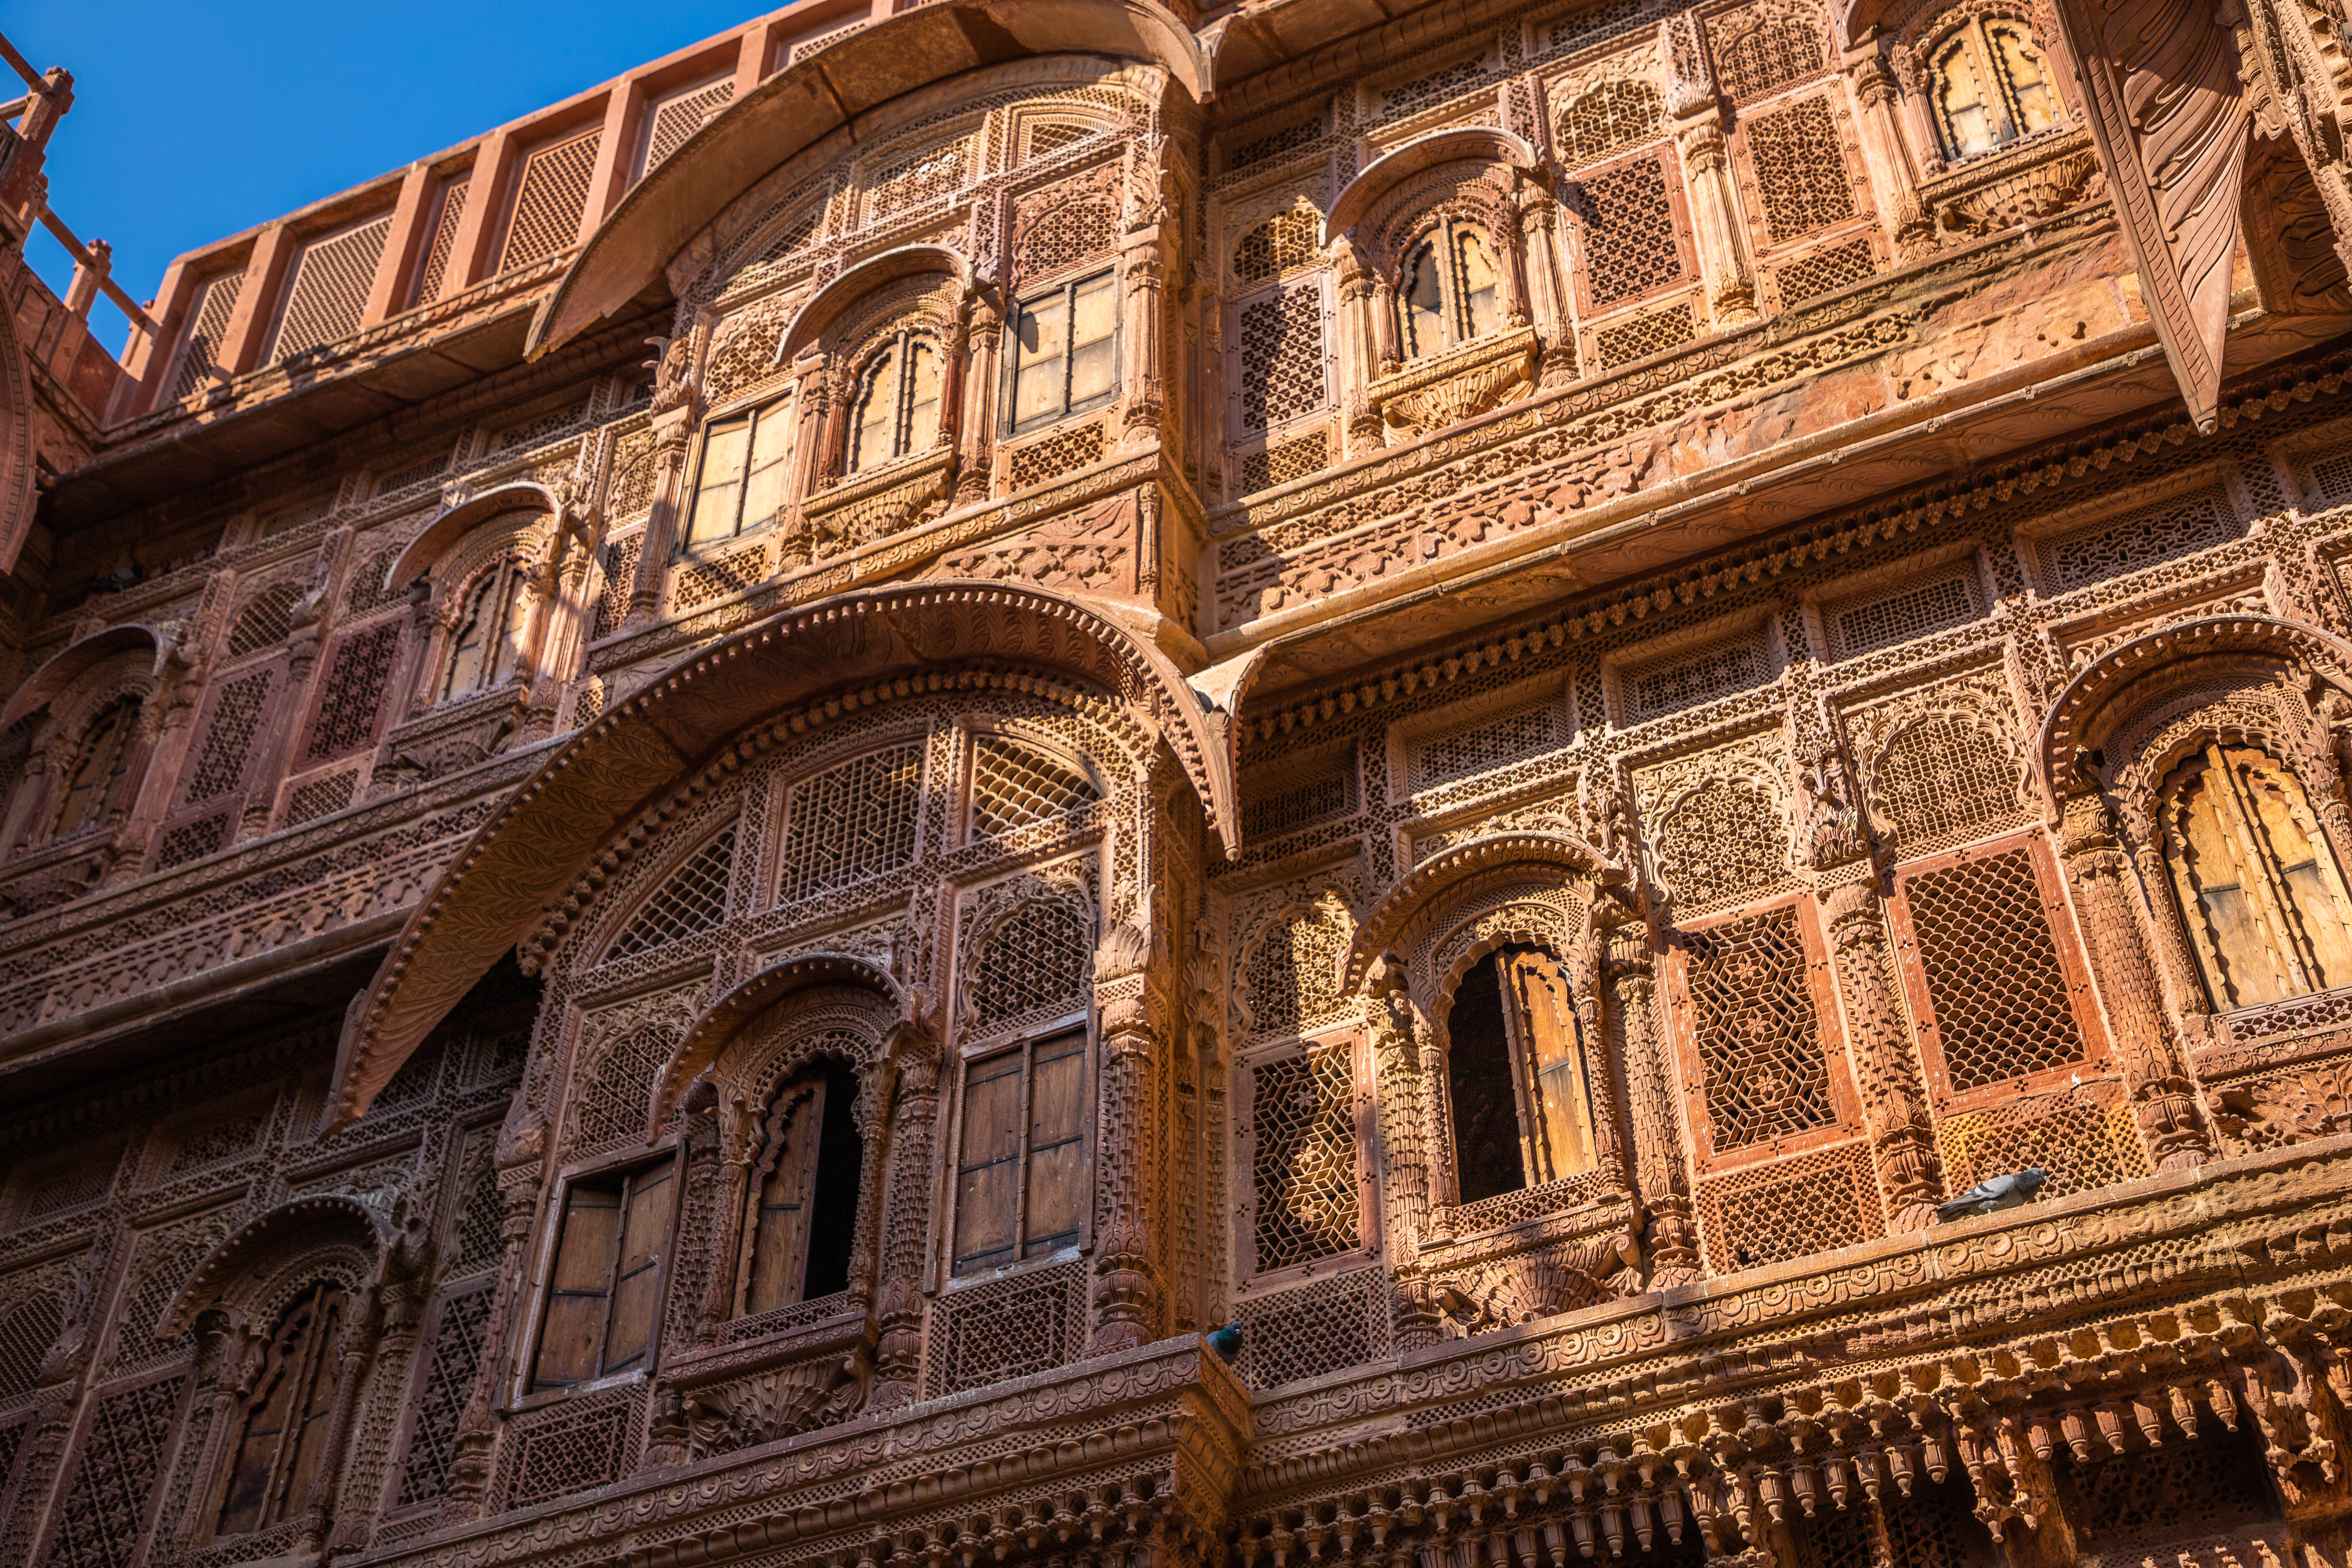
Rajsthan, india, landmark, architecture, building, classical architecture, arch, facade, sky, historic site, stone carving, city, ancient history, medieval architecture, carving, history, palace, column, window, ancient roman architecture, tourist attraction